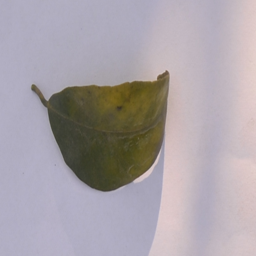
Plant part: leaf
Disease: greening